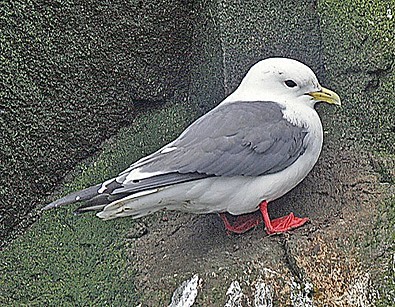
this is a white bird with grey wings and a yellow beak.
the bird has a yellow bill that is large and curved.
this is a white bird with a grey wing and a yellow beak.
a large bird that is stumpy in appearance, and has a white body.
this bird has a white belly and breast with a gray wing and long hooked bill.
the is colorful bird has a yellow beak with orange legs
this bird is white and gray in color, with a curved yellow beak.
this bird has wings that are grey and has red feeta grey and white bird with a yellow turned down sharp beak and red feet
this bird has a sleek, white crown, neck and breast, a yellow bill and bright orange feet.
Species: Red Legged Kittiwake